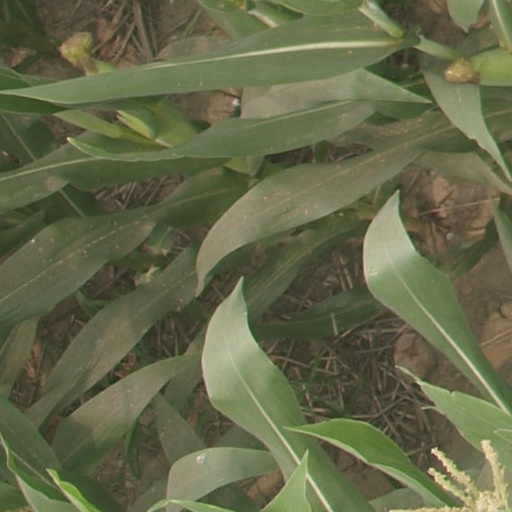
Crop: maize; corn